Viability PCR

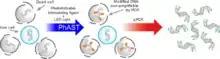
Viability PCR workflow

Viability PCR, also named v-PCR or vPCR, is an evolution of PCR. Through the use of a simple pre-treatment of the sample by the means of specific intercalating photo-reactive reagents it's possible to neutralize the DNA of dead cells. As a result, only DNA from live cells will be detected by PCR. This approach expands a lot the analytical scope of PCR procedures. The capability to detect only living cells become very important, because in key applications is more important to know the amount of live cells, than the total cell level. Examples of this are: food and water quality control, infectious diseases diagnostic, veterinary applications, ecological dynamics...